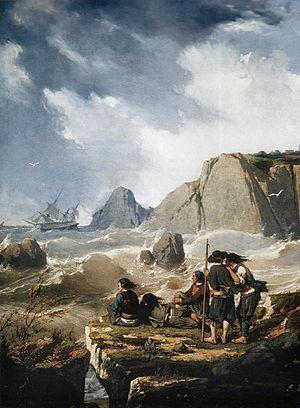
Pierre-Émile Barthélémy ( né à Rouen en 1818, décédé en 1890 à Bernières-sur-Mer)
Le Pays pagan est un pays s'étendant sur la frange littorale septentrionale du Finistère, au cœur du Léon. Son nom vient du latin paganus signifiant païen. La justification historique de ce qualificatif n'est pas claire.
Le musée des Beaux-Arts de Morlaix, ou musée des Jacobins, est un musée de la ville de Morlaix dans le Finistère en Bretagne.
Pierre-Émile Berthélemy, né à Rouen le 3 avril 1818 et mort à Bernières-sur-Mer le 16 juillet 1894 est un peintre et graveur de marines français.